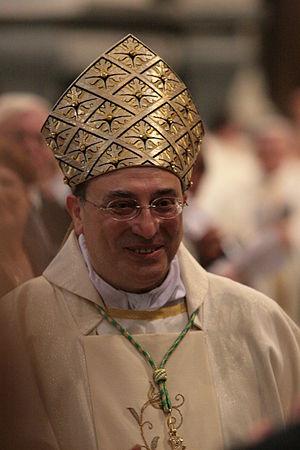
Le prélat Giuseppe Marciante, le jour de sa consécration épiscopale, comme évêque titulaire de Thagora et évêque auxiliaire de Rome. Italiano: Il Vescovo Giuseppe Marciante, il giorno della consacrazione episcopale.
Giuseppe Marciante est un prélat catholique italien, et évêque de Cefalù, en Sicile depuis 2018 après avoir été pendant près de 9 ans évêque auxiliaire de Rome.